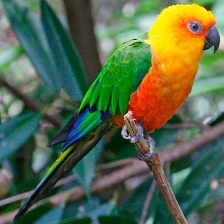
Species: JANDAYA PARAKEET
Scientific name: ARATINGA JANDAYA